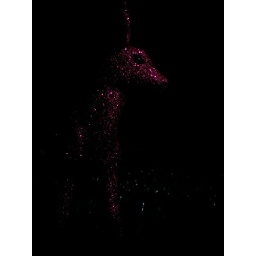
pink glitter deer in headlights on fake grass